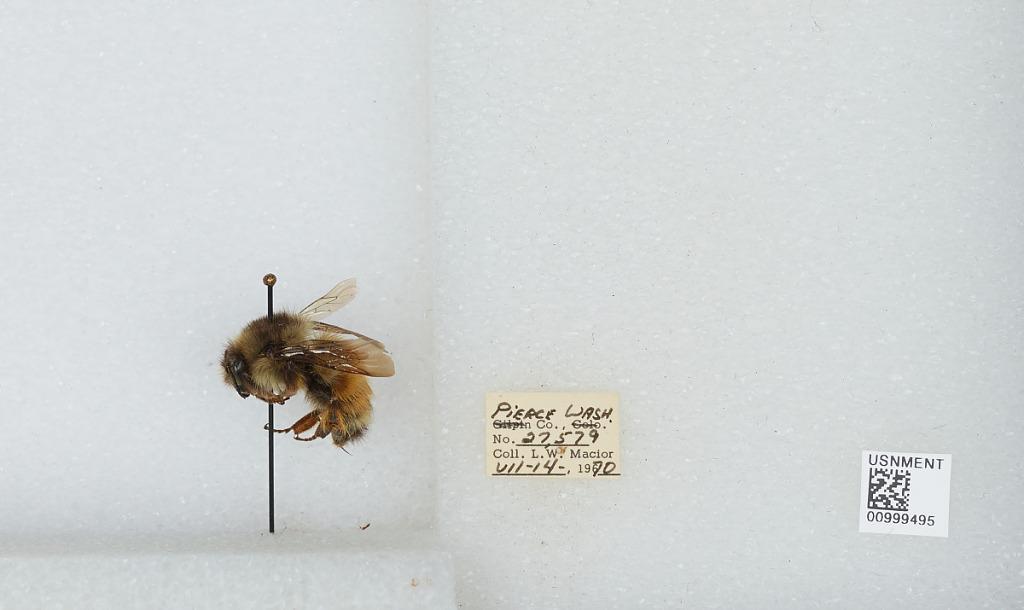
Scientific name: Bombus (Pyrobombus) melanopygus Nylander
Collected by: L. Macior
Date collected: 1970-7-14
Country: United States
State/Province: Washington
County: Pierce
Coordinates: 47.05, -122.12